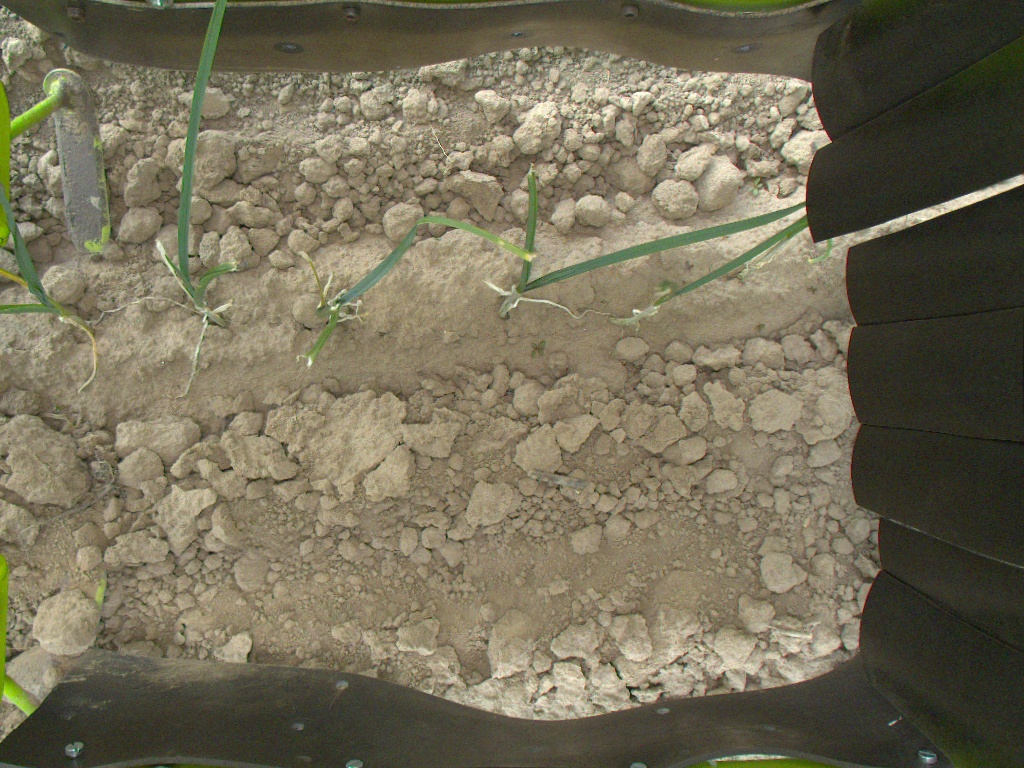
Crop: leek
Objects: stem_leek, stem_leek, stem_leek, stem_leek, stem_leek, leek, leek, leek, leek, leek